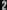
Number: 2